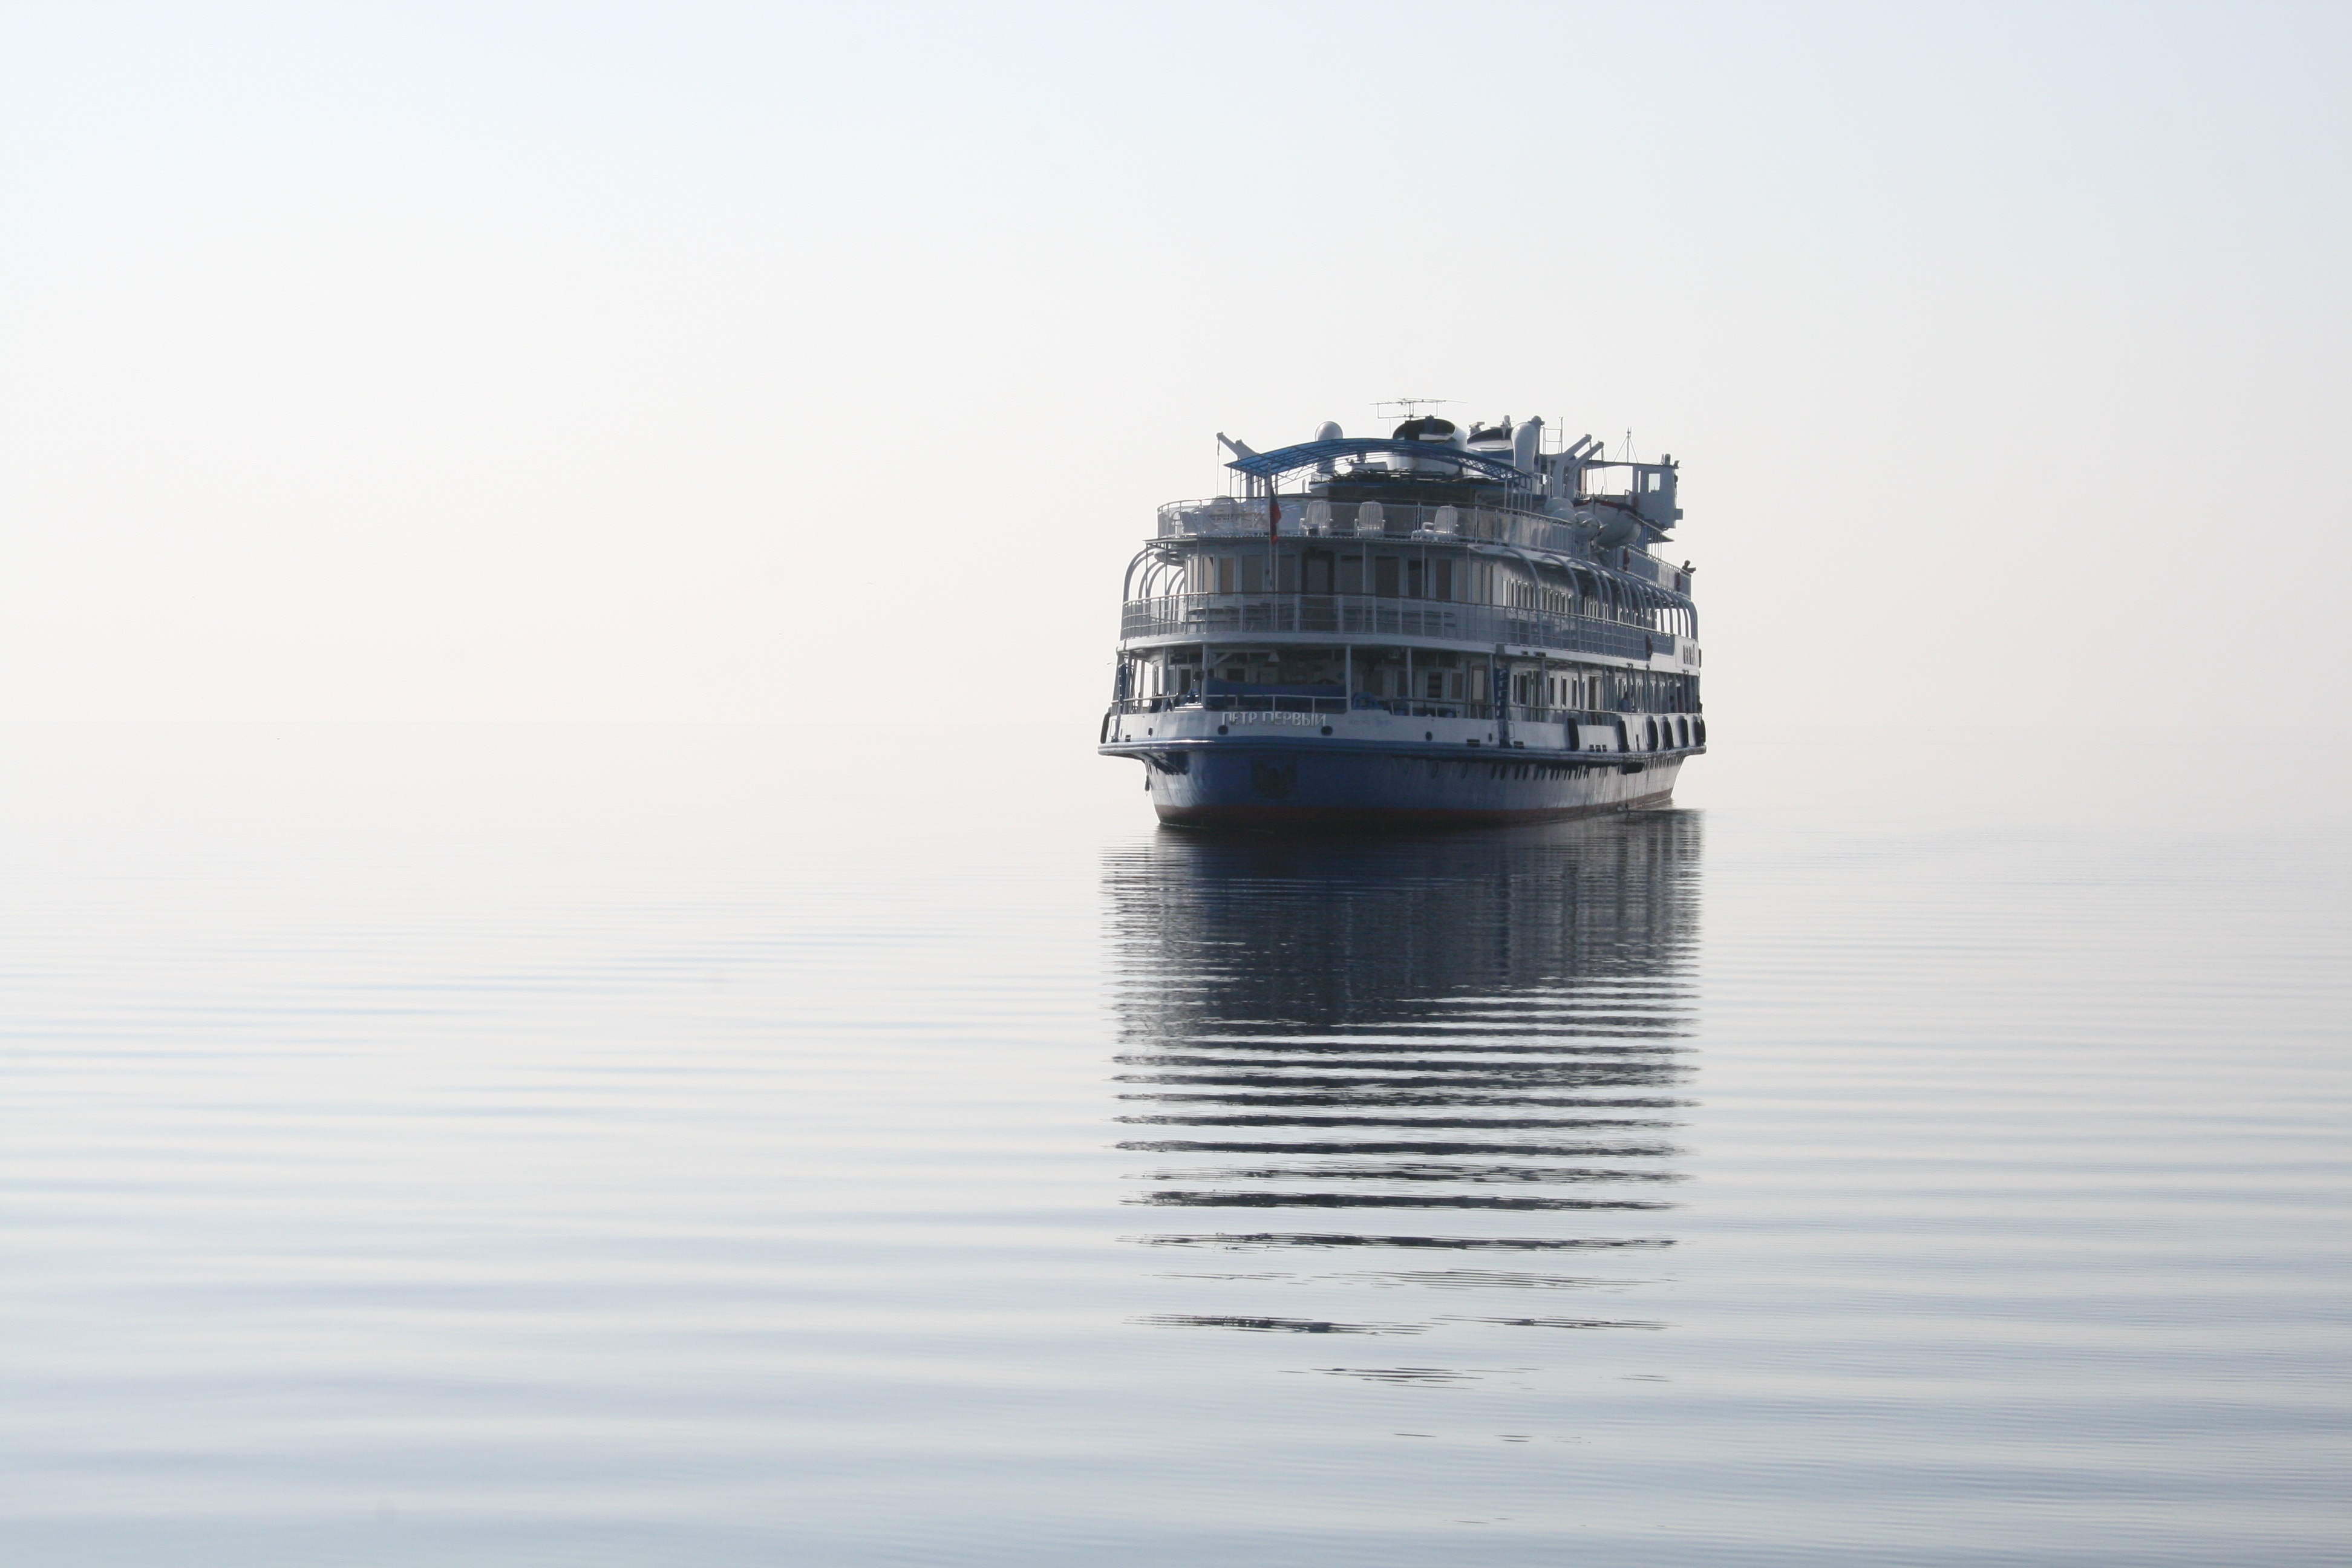
sea, water, ocean, wave, lake, river, ship, reflection, vehicle, marina, watercraft, cruise ship, passenger ship, ocean liner, atmospheric phenomenon, m v, kuriz